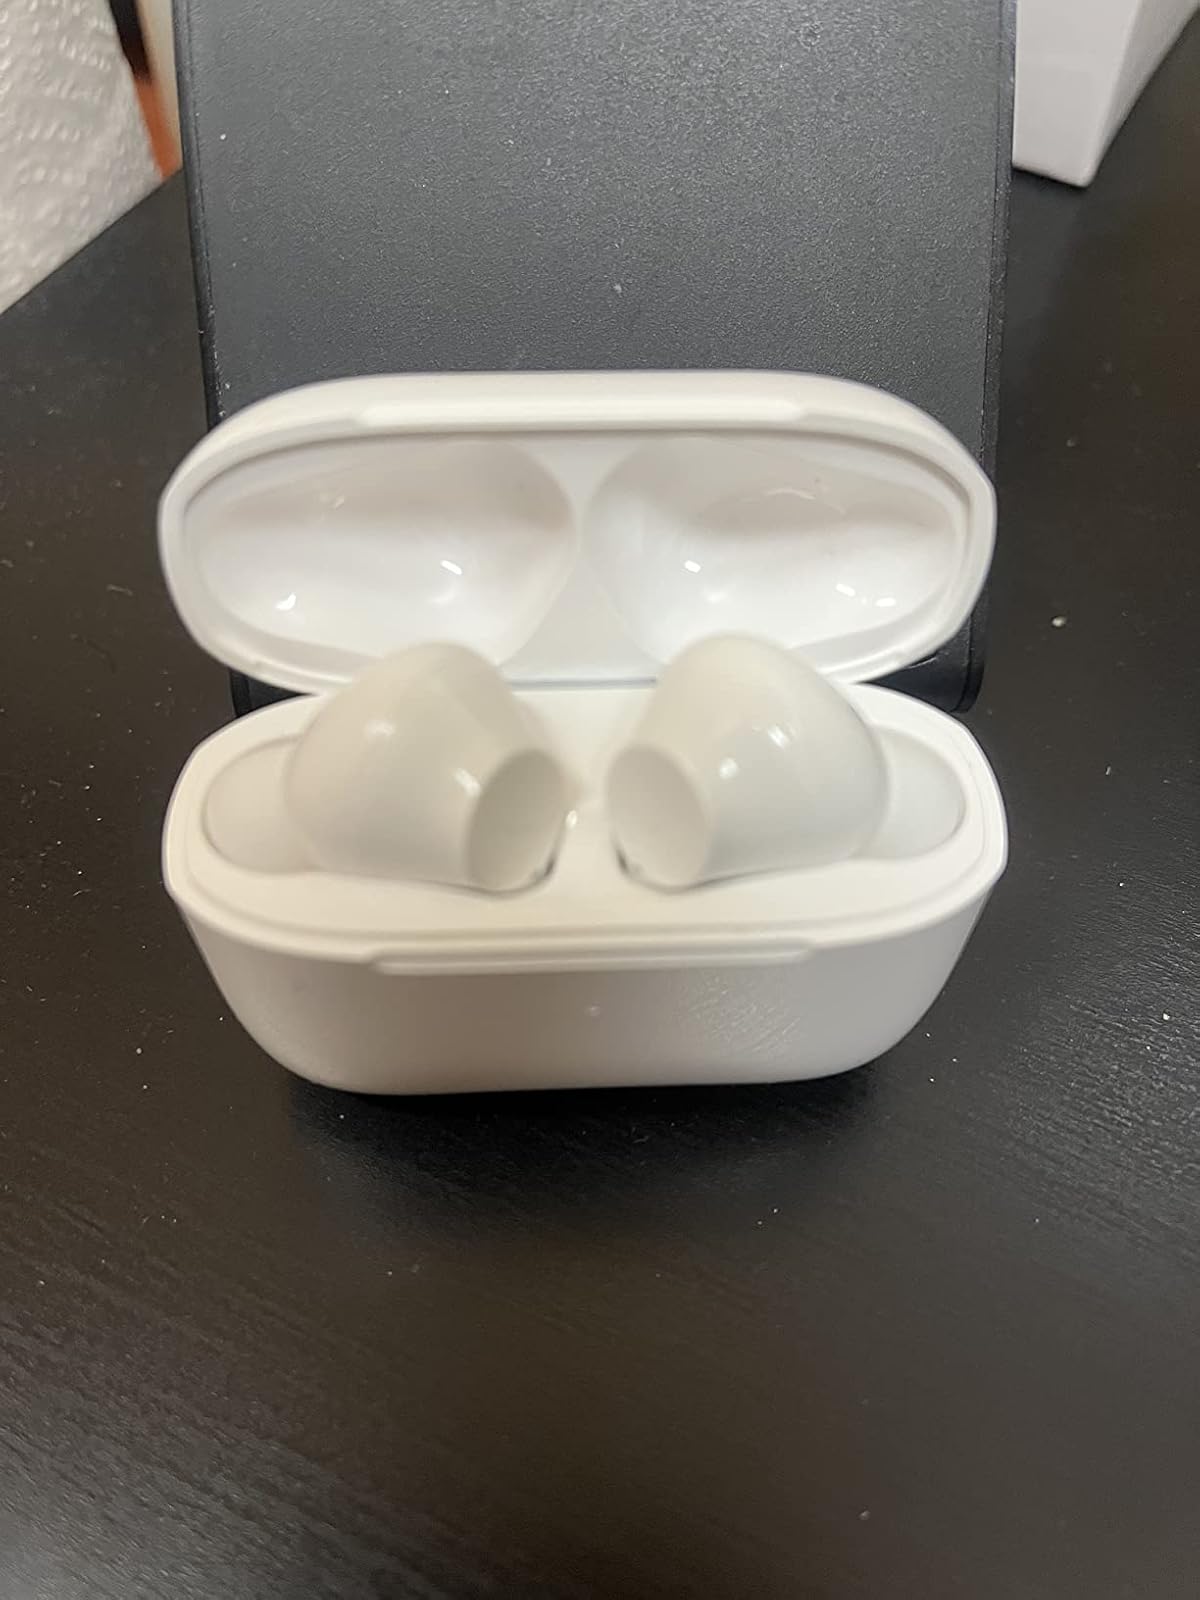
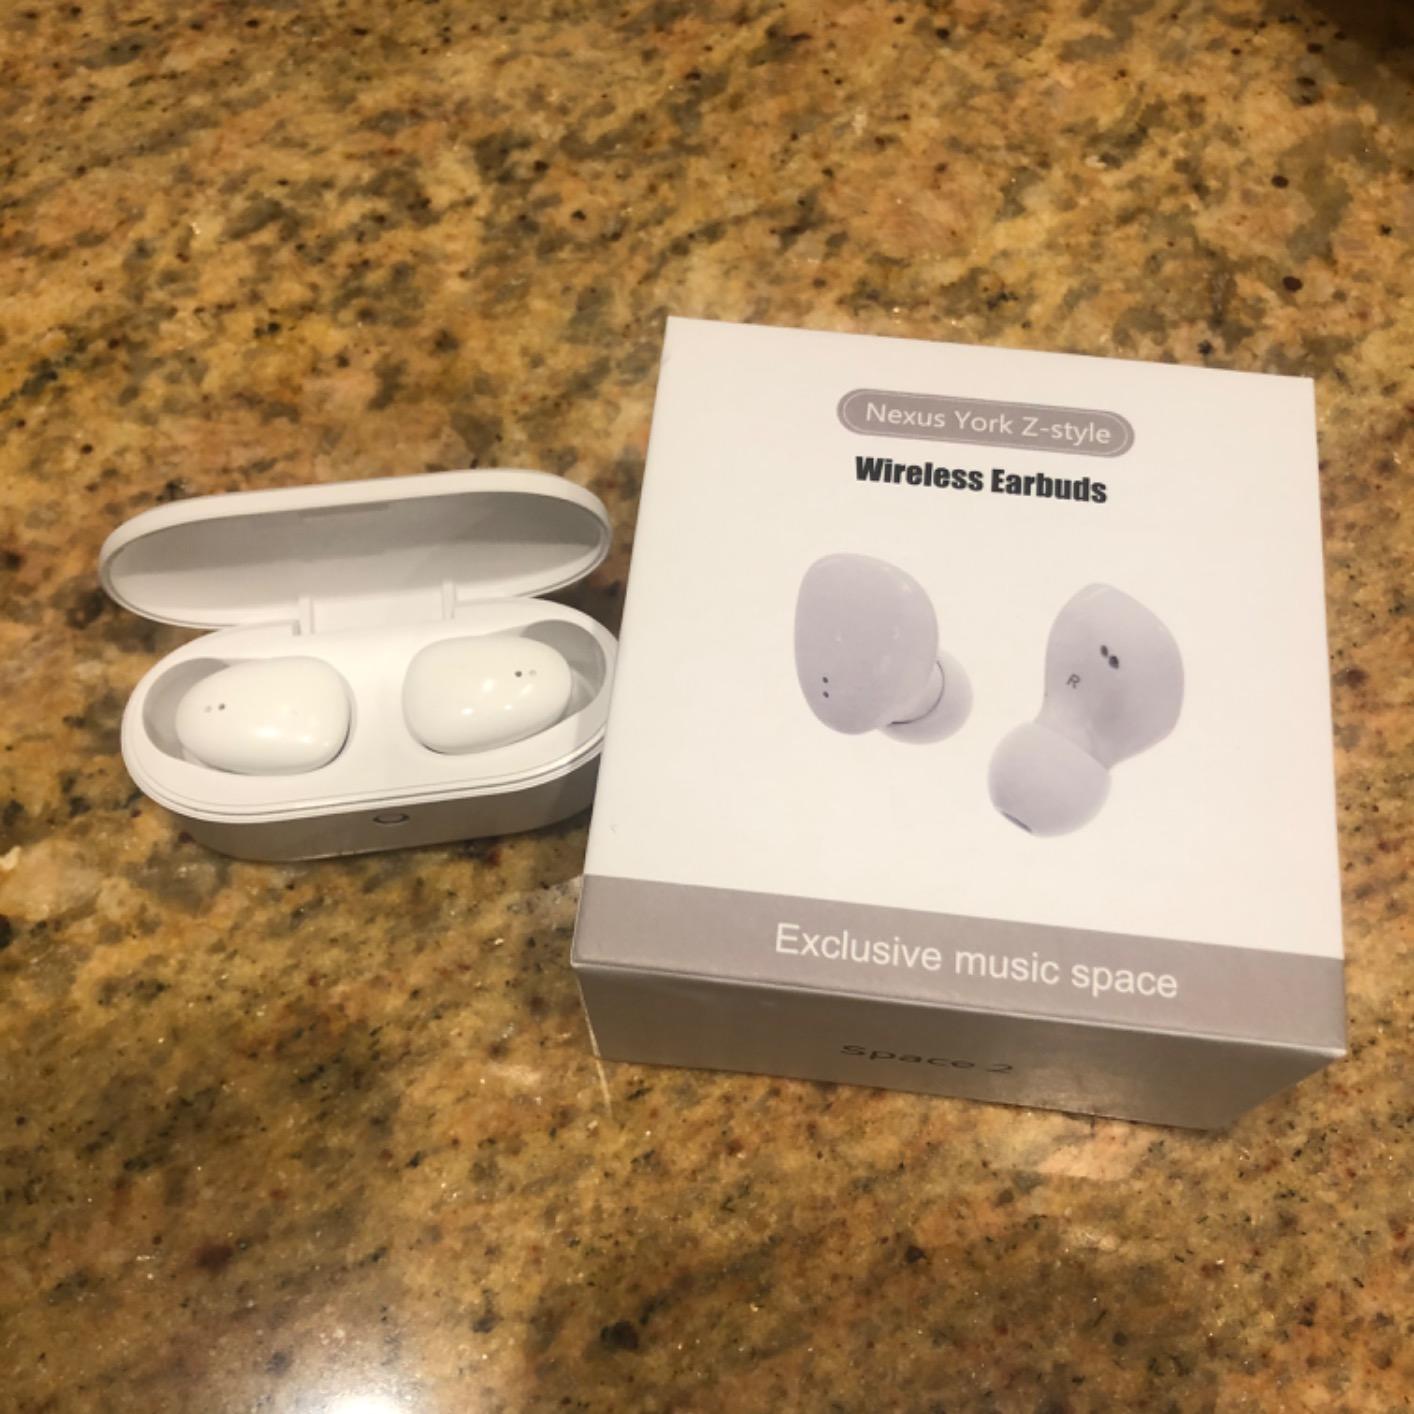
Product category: earbuds
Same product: no